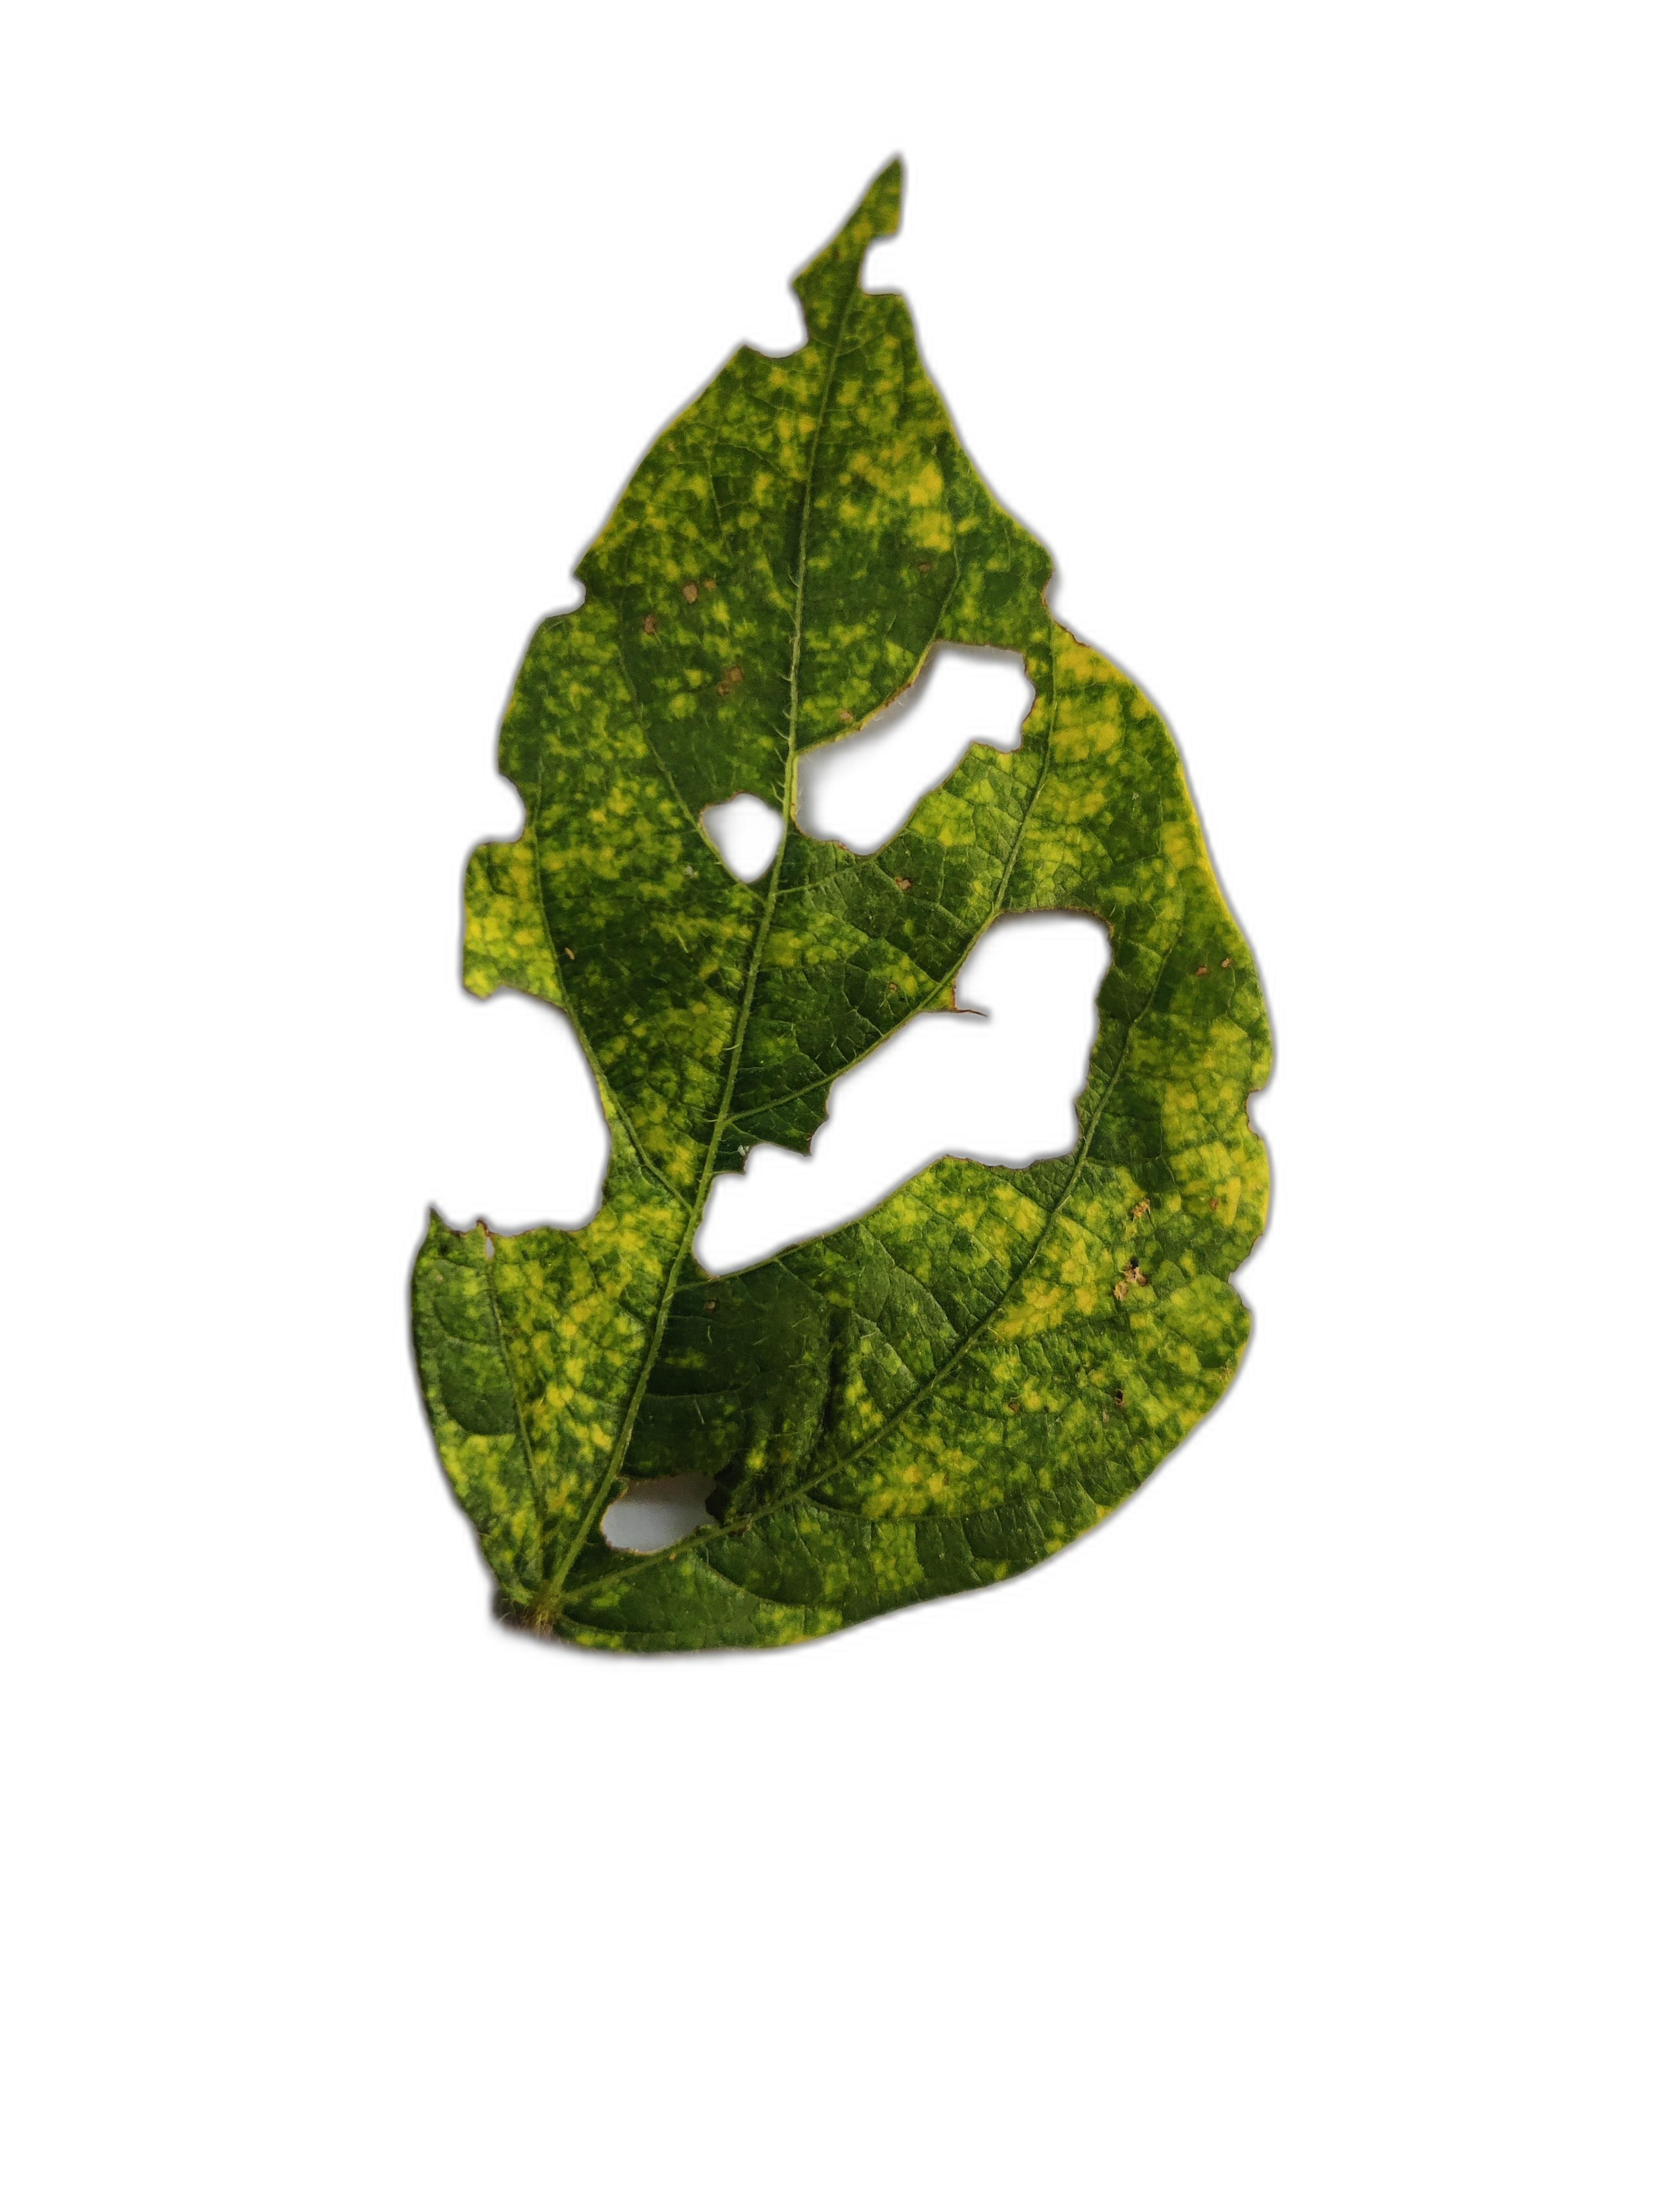
Label: Yellow Mosaic